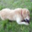
Label: dog